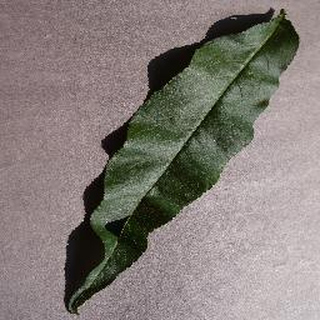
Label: healthy_peach